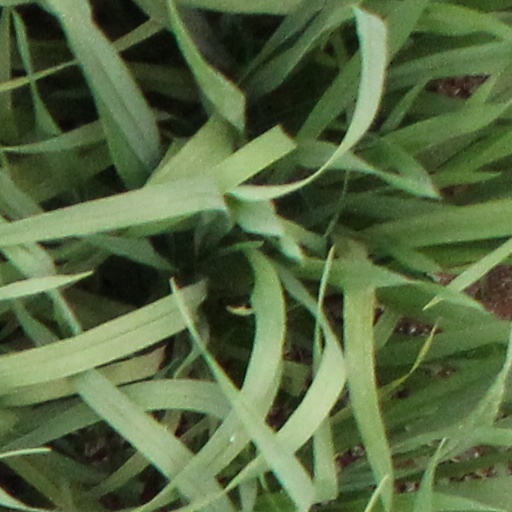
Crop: wheat